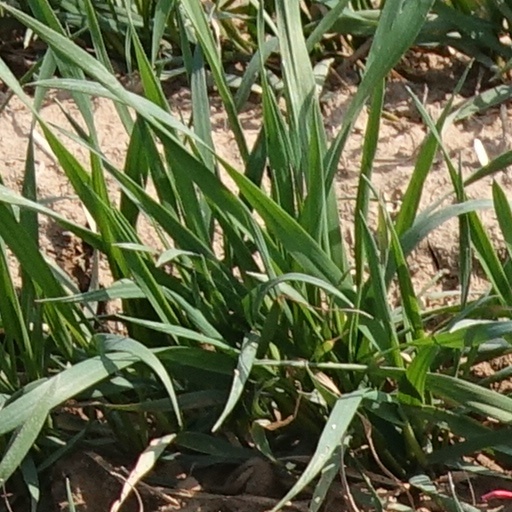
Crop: wheat